Answer in natural language. Considering the relative positions, where is silver bin with blue lid with respect to gray rectangular stone sink? Choose between the following options: left or right
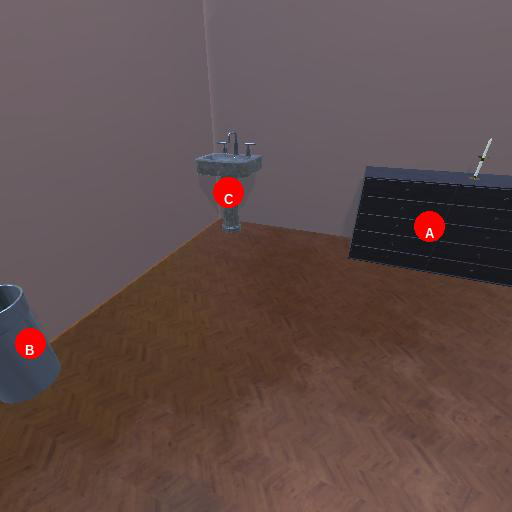
<answer>left</answer>